Gayathri Girish

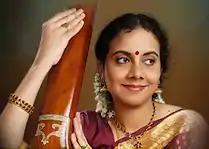
Gayathri Girish

Gayathri “Kalaimamani” Girish is a Carnatic vocalist. She undertook an archival project titled “Azhwargalum Amudha Tamizhum” to render the Azhwar Pasurams (Divya Prabandams) on DD Podhigai television every week for 8 consecutive years. She serves on the artist panel for the ICCR (Indian Council for Cultural Relations) which is an autonomous organisation of the Government of India, involved in India's external cultural relations, through cultural exchange with other countries and their peoples.